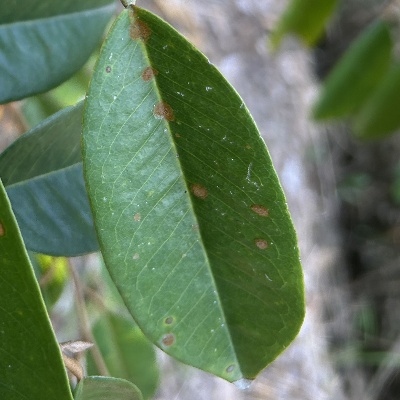
Label: Leaf_Algal